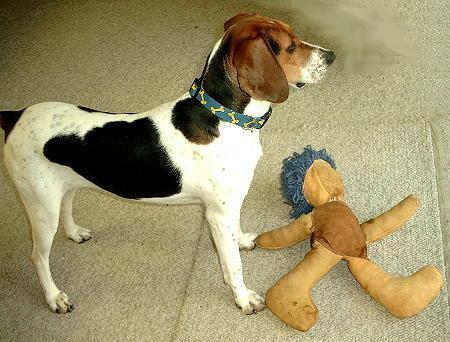
Walker_hound